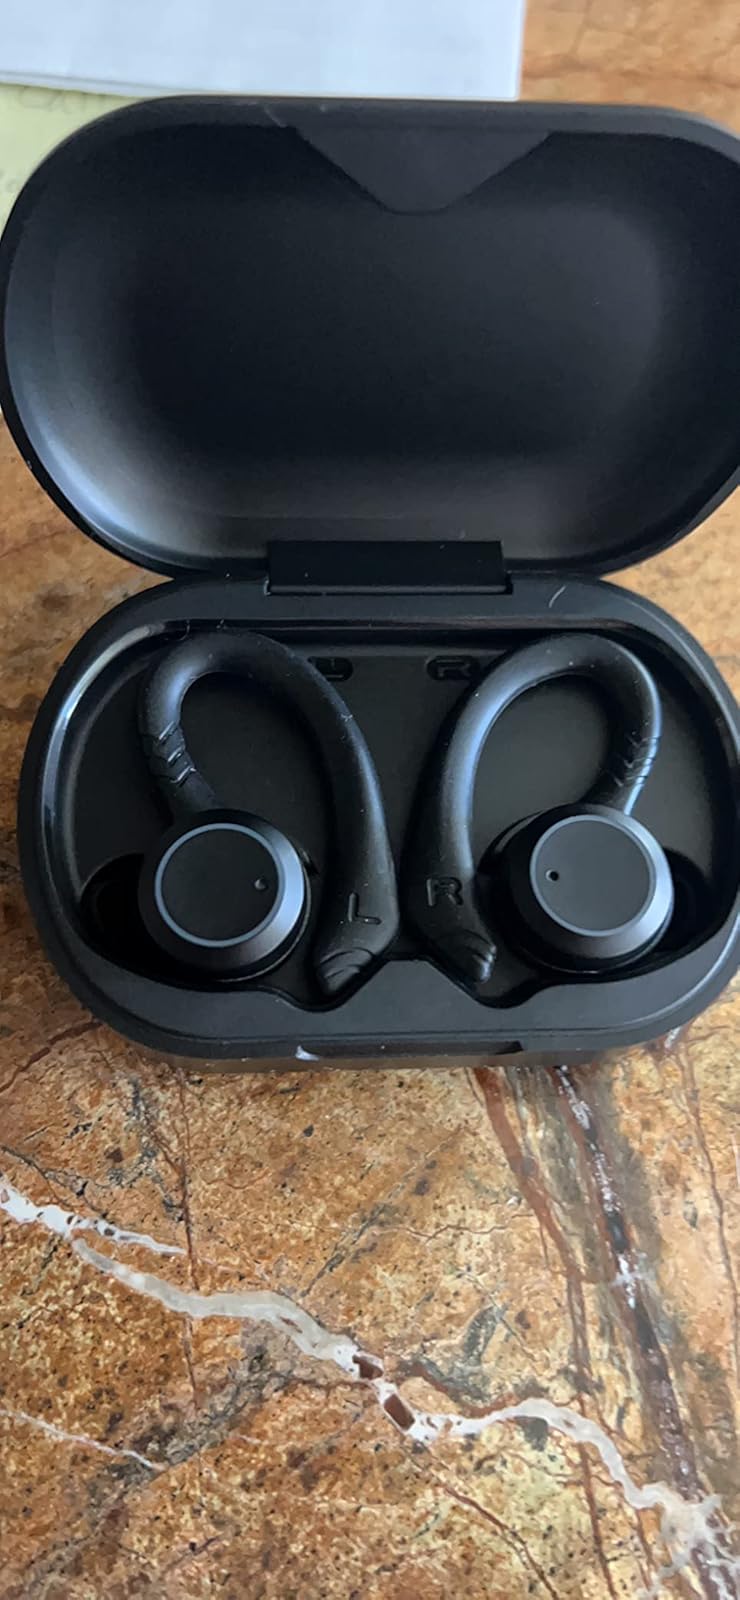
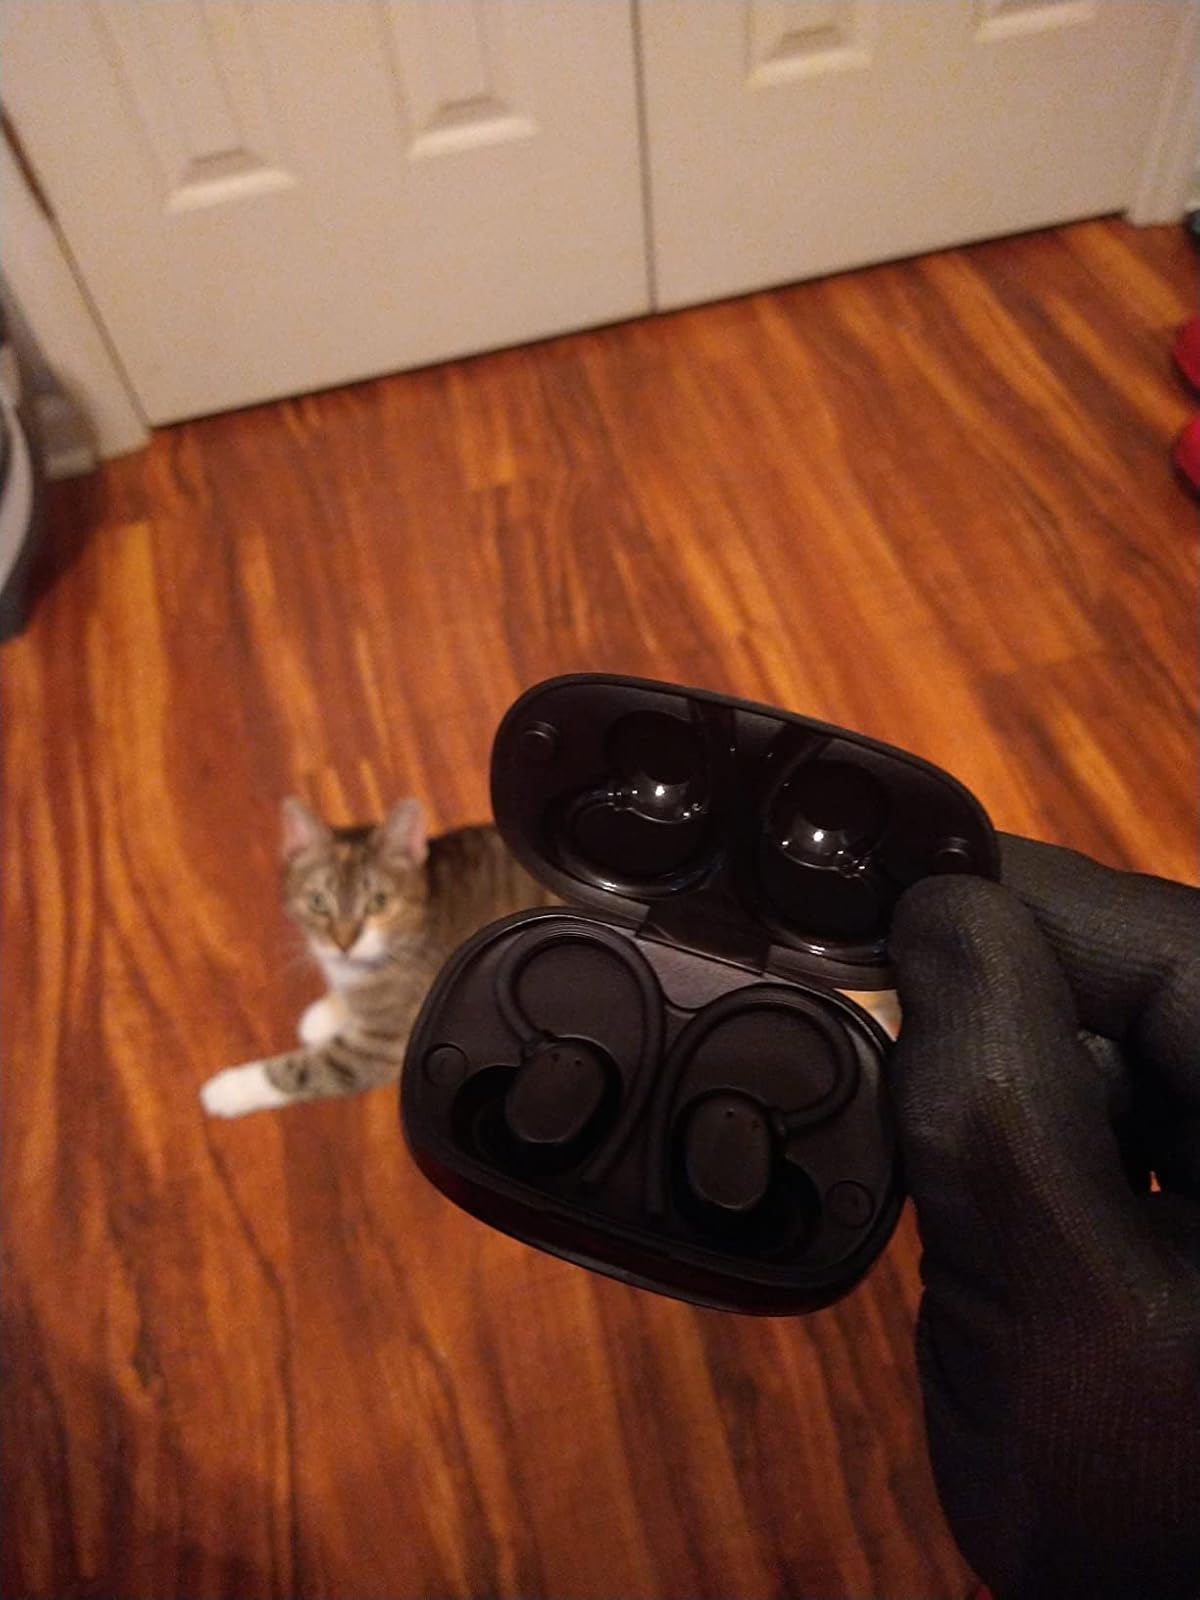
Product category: earbuds
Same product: no